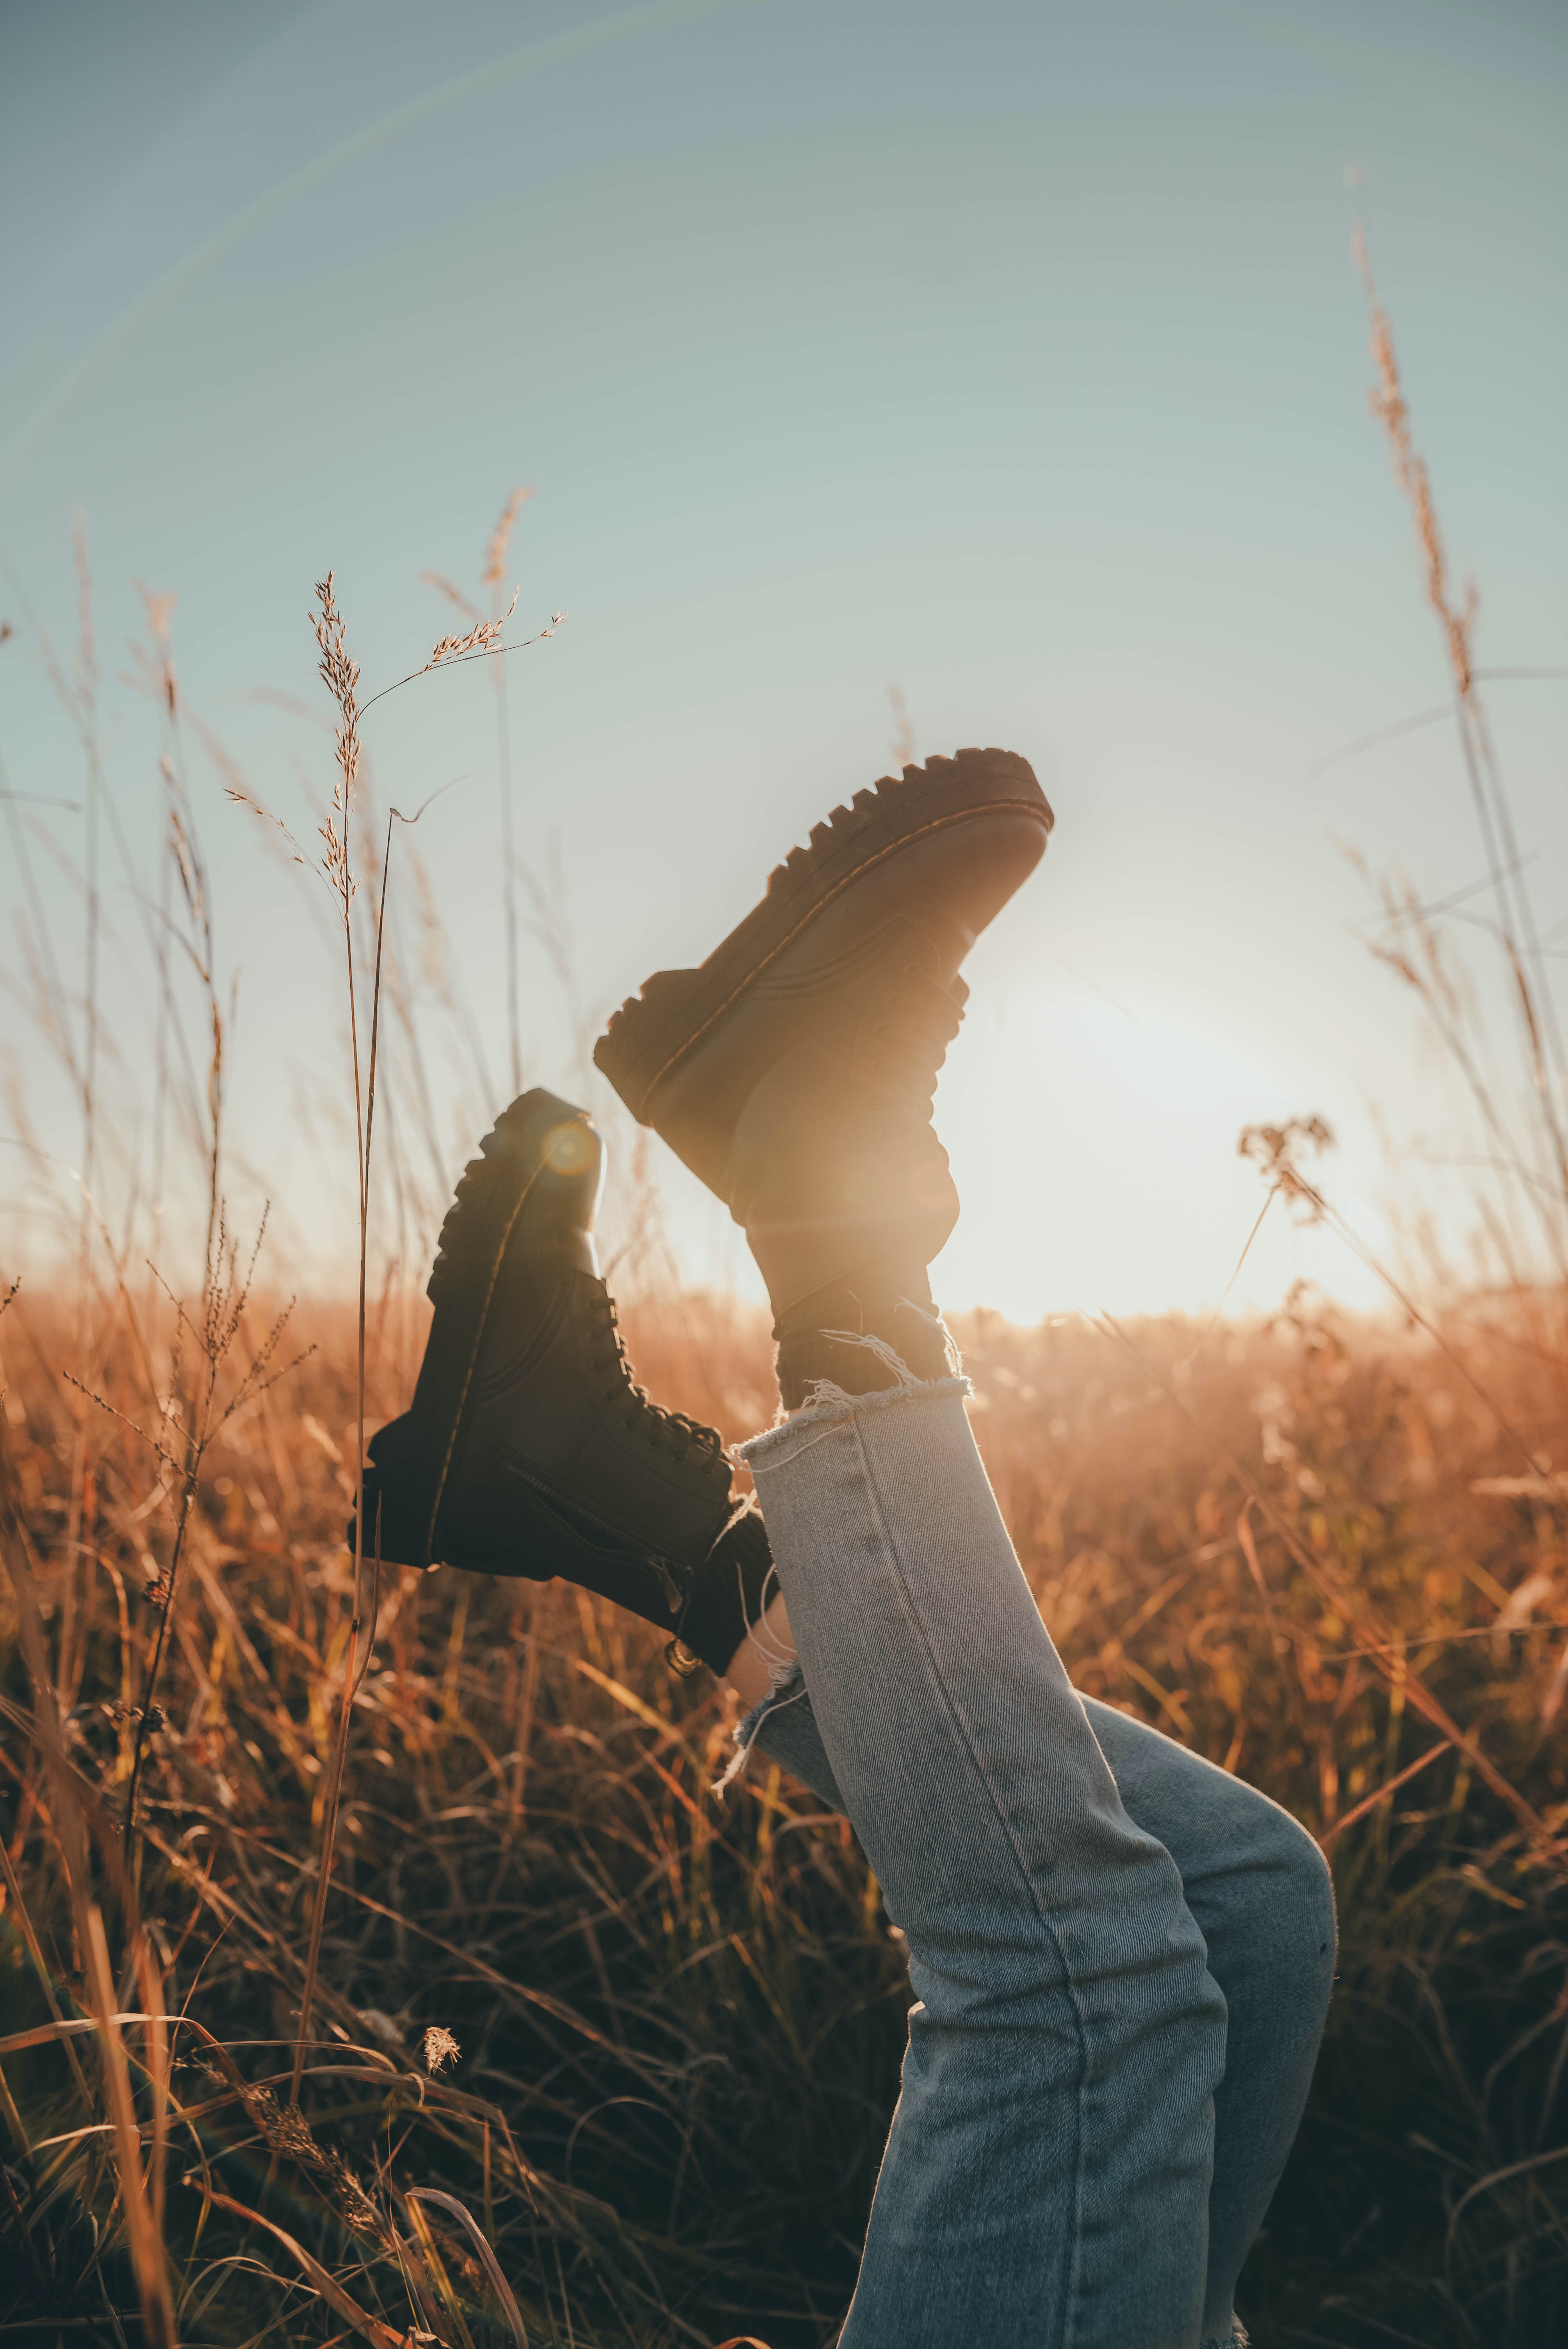
natural, sky, People in nature, flash photography, branch, happy, gesture, natural landscape, twig, wood, hat, grass, grassland, landscape, human leg, sunrise, lens flare, horizon, sun, backlighting, prairie, wing, evening, soil, field, shadow, eyewear, astronomical object, sunset, wildlife, winter, plant stem, feather, savanna, fun, beak